Chow Chi-yuen

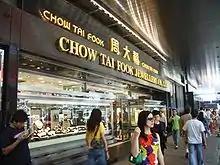
Chow Tai Fook Jewellery shop on Queen's Road Central, Hong Kong

Chow Chi-yuen (1900–1971) was a Hong Kong entrepreneur and the founder of Chow Tai Fook. He was the father-in-law of Cheng Yu-tung (鄭裕彤), chairman of New World Development, and was born in Shunde, Guangdong, China.